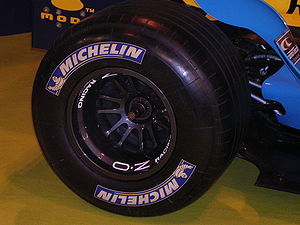
Michelin / Motorsport / Formel 1
Renault F25 er udstyret med Michelin dæk
Michelin er en af verdens førende dækproducenter. Michelin har hovedkvarter i Clermont-Ferrand, Frankrig. Foruden Michelin-mærket ejer selskabet også dækmærkerne Kleber, Taurus, BFGoodrich, Riken, Uniroyal og Kormoran. Michelin er kendt for maskotten Bibendum, der ofte kaldes Michelinmanden.